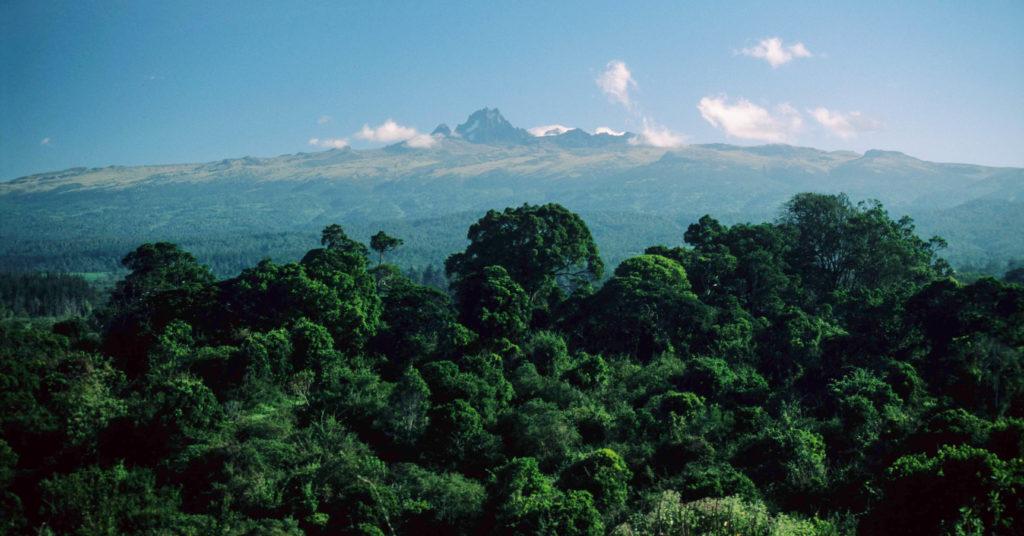
Ni eneo la msitu lenye uoto wa asili wa miti midogomidogo na mikubwa iliyosawiri ukijani, ikiwa baadhi ya watu wa makabila tofautitofauti huwa na imani na uoto huu; kwa kutumia kama dawa zinazotengenezwa ili kutibu matatizo ya magonjwa mbalimbali.